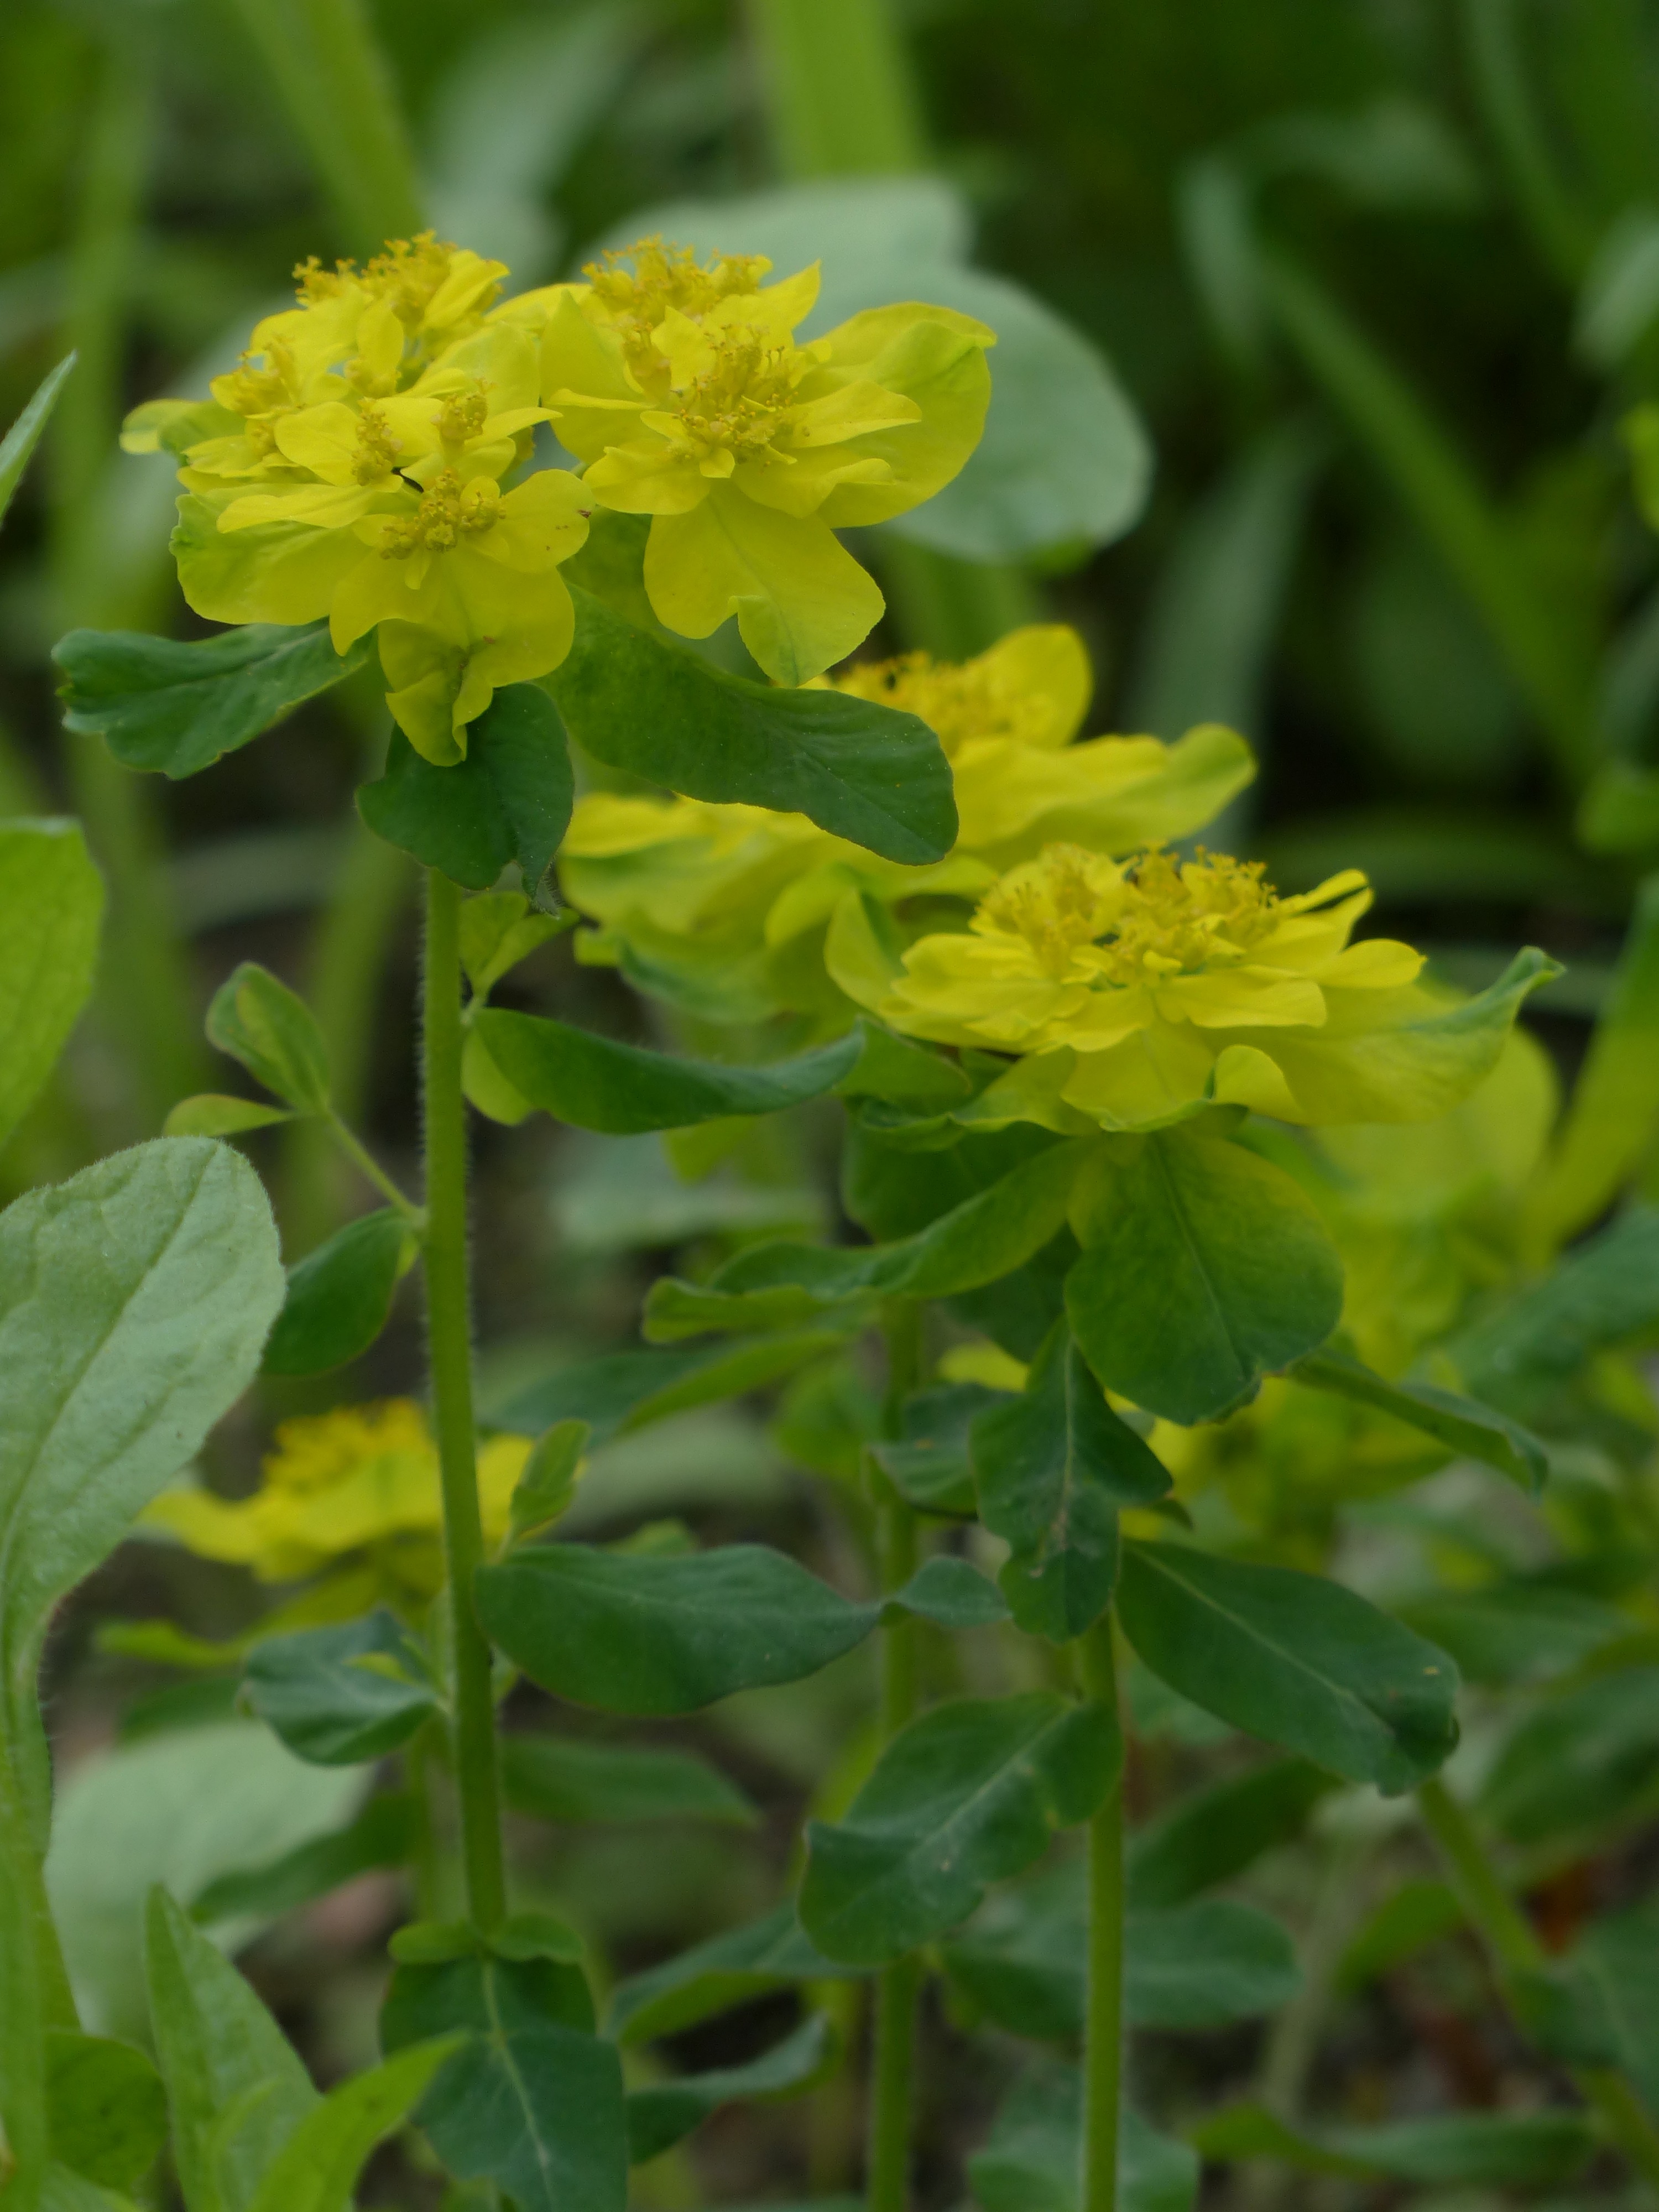
blossom, plant, flower, bloom, herb, produce, yellow, flora, lemon, wildflower, shrub, toxic, rue, mustard, brassica, rosids, euphorbia, flowering plant, spurge family, spurge, subshrub, annual plant, euphorbiaceae, land plant, chelidonium, malpighiales, bilious green, multi coloured spurge, hell money, colorful milkweed, euphorbia epithymoides, euroside, gold spurge